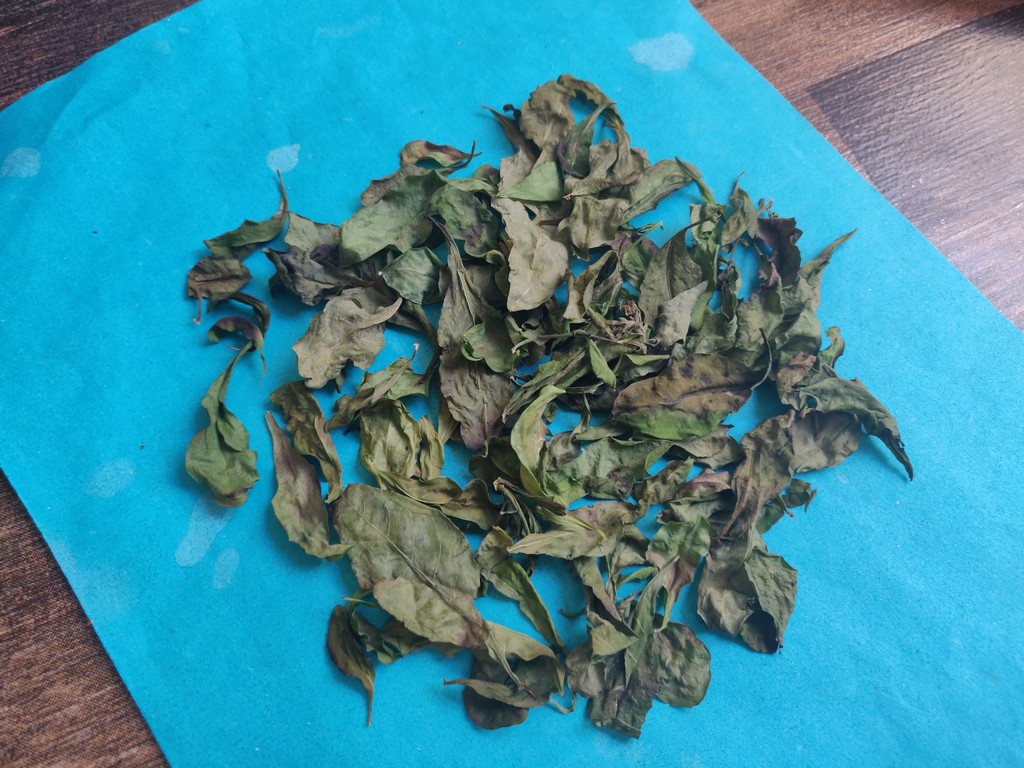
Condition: Dried
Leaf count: multiple
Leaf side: unknown